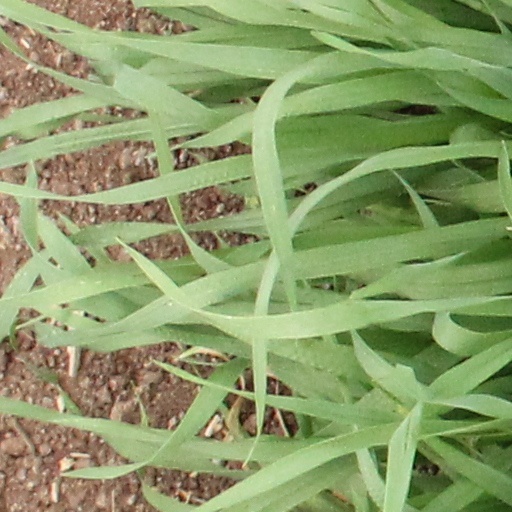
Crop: wheat